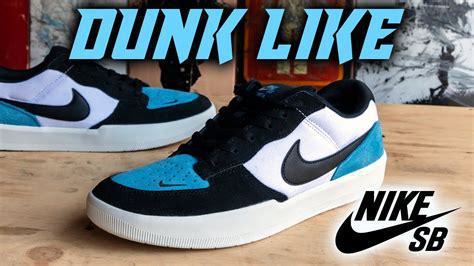
Brand: Nike
Model: SB Force 58